List of birds of Oman

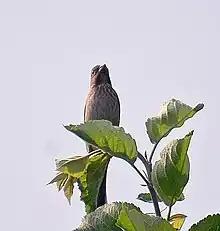
Common rosefinch, small numbers pass through Oman in spring and autumn.

Motacillidae is a family of small passerine birds with medium to long tails. They include the wagtails, longclaws and pipits. They are slender, ground feeding insectivores of open country.